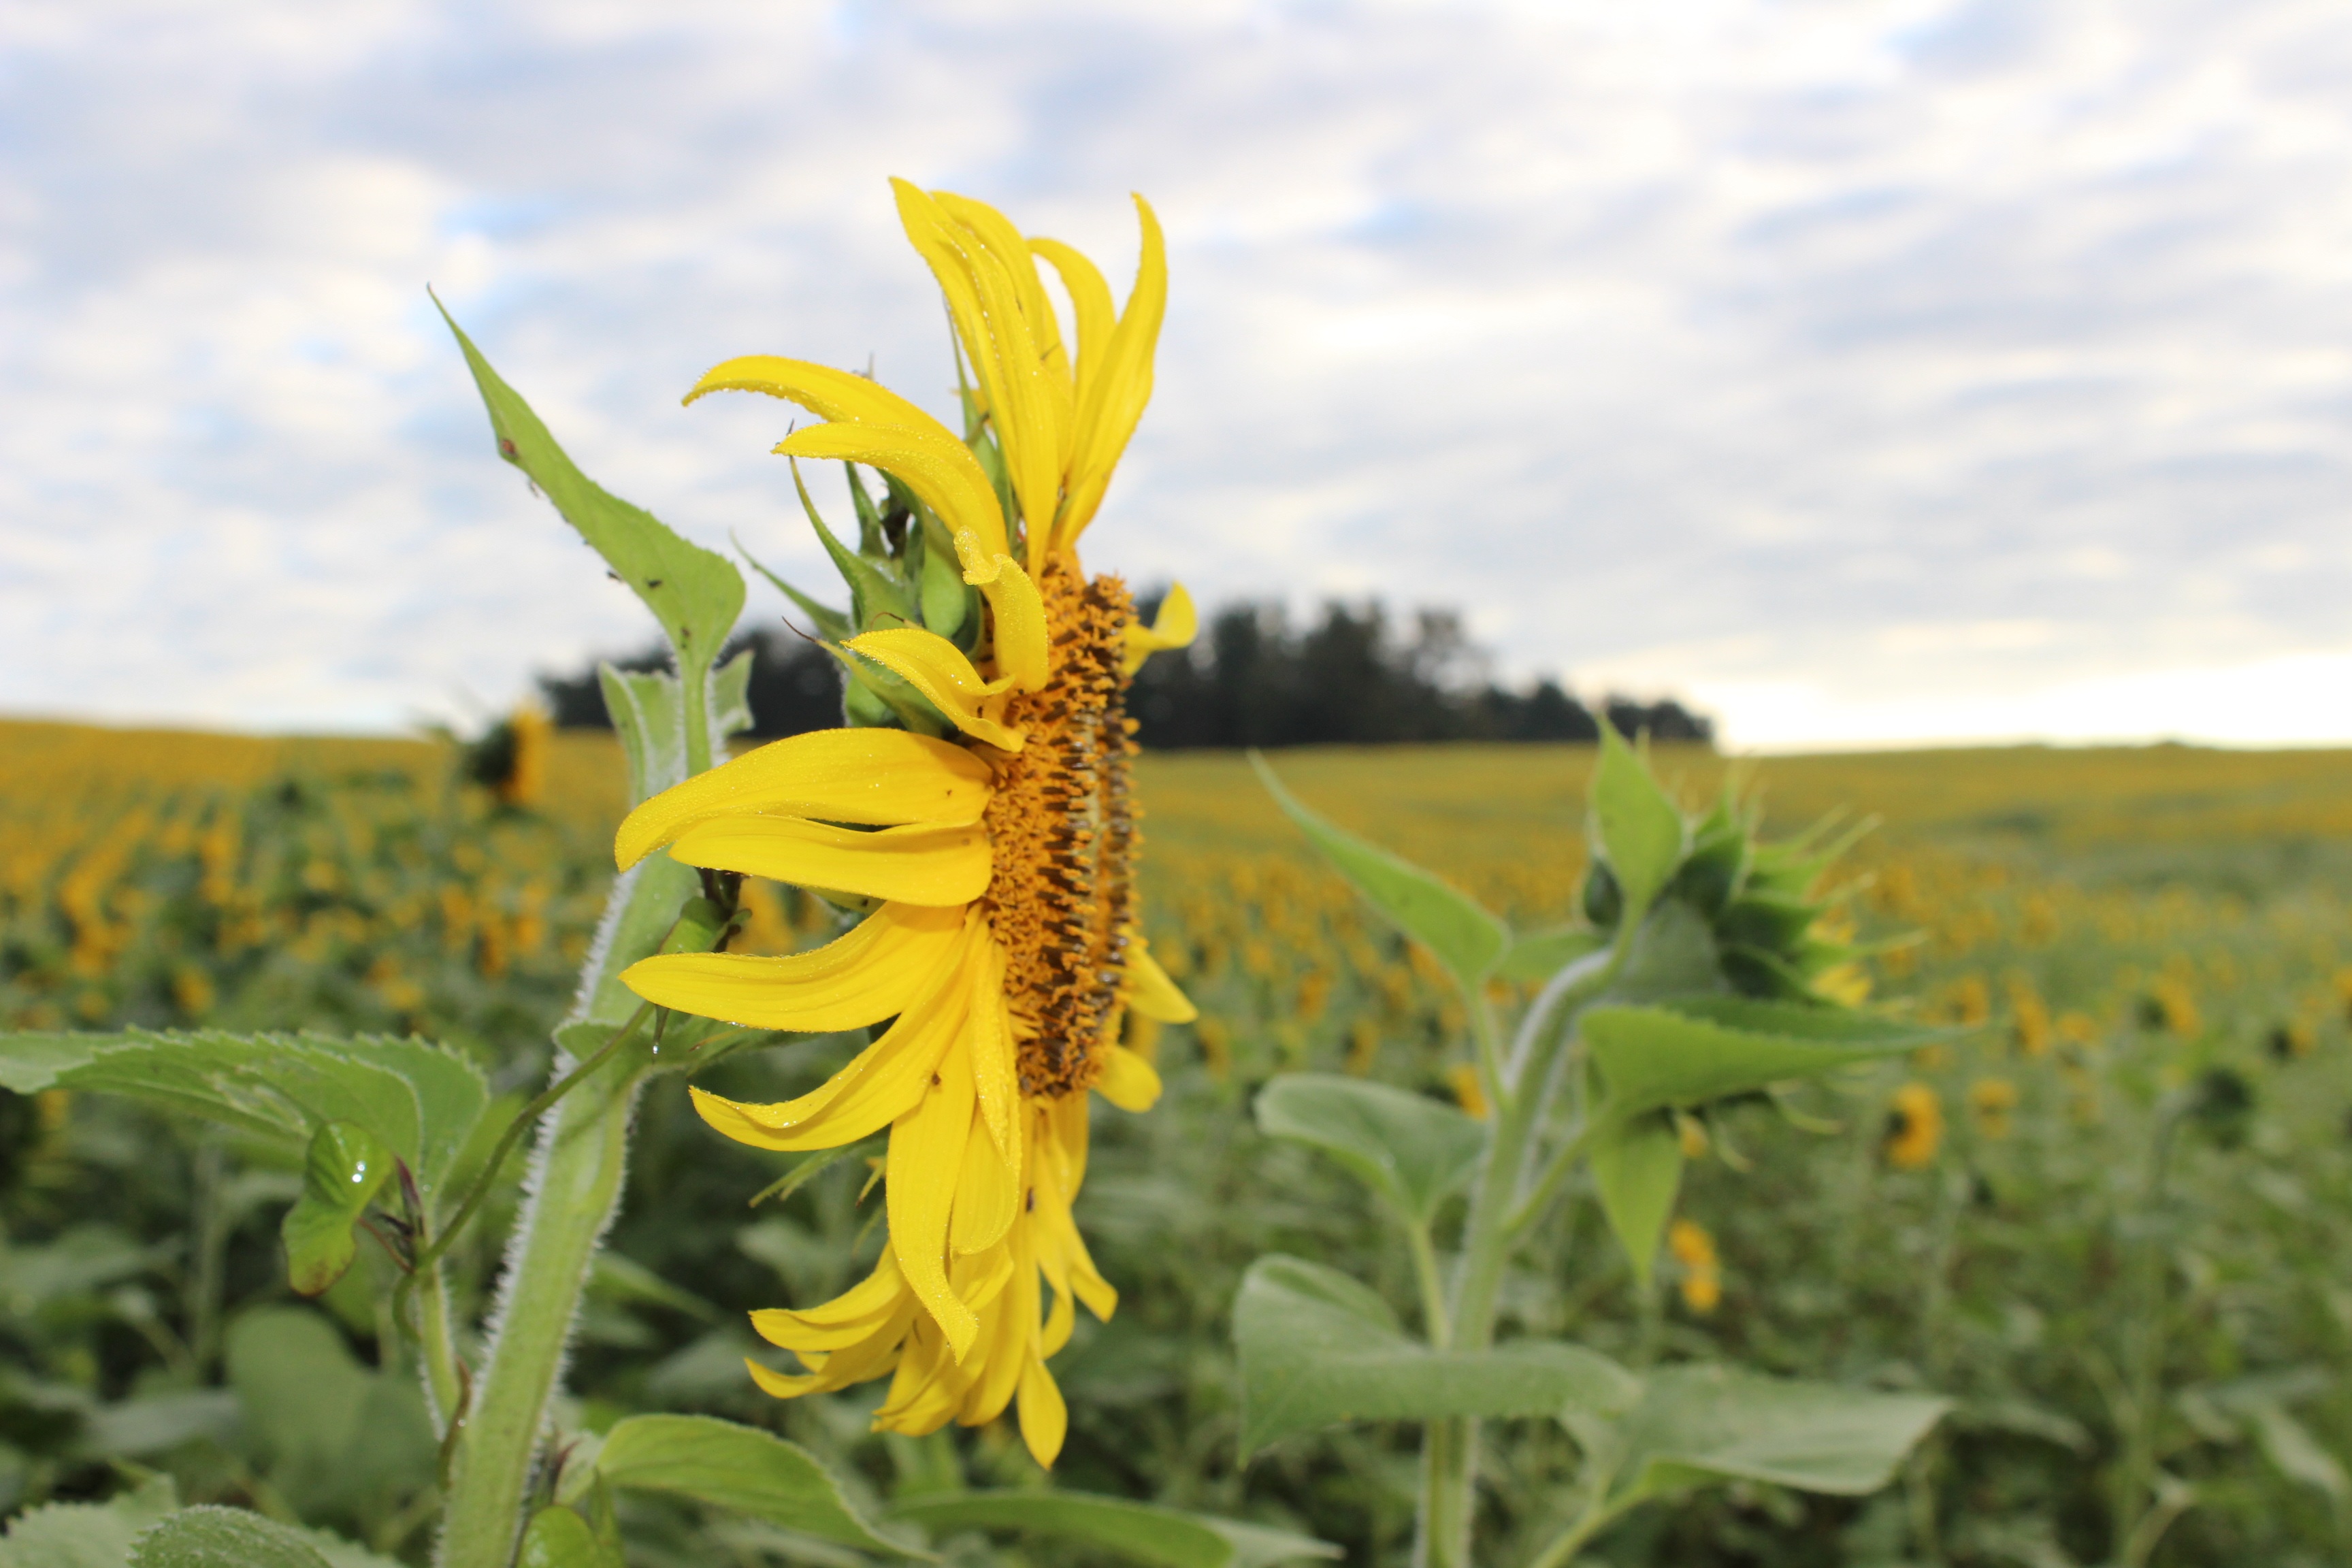
nature, grass, plant, field, meadow, prairie, flower, produce, botany, blooming, yellow, agriculture, flora, sunflower, wildflower, beautiful, flowering plant, daisy family, grass family, land plant